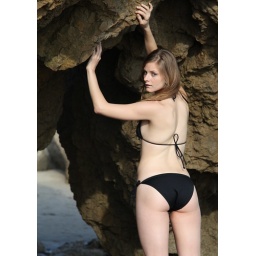
Photoshoot of a pretty model with long blonde hair and blue eyes in a black bikini.